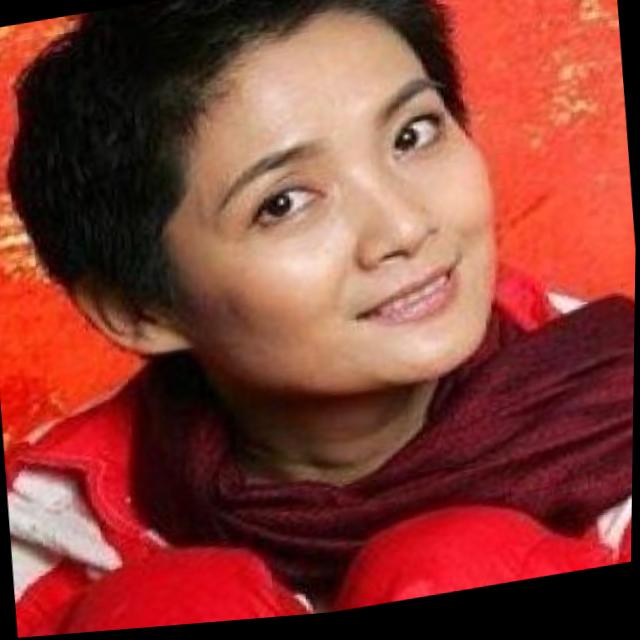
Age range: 21-44